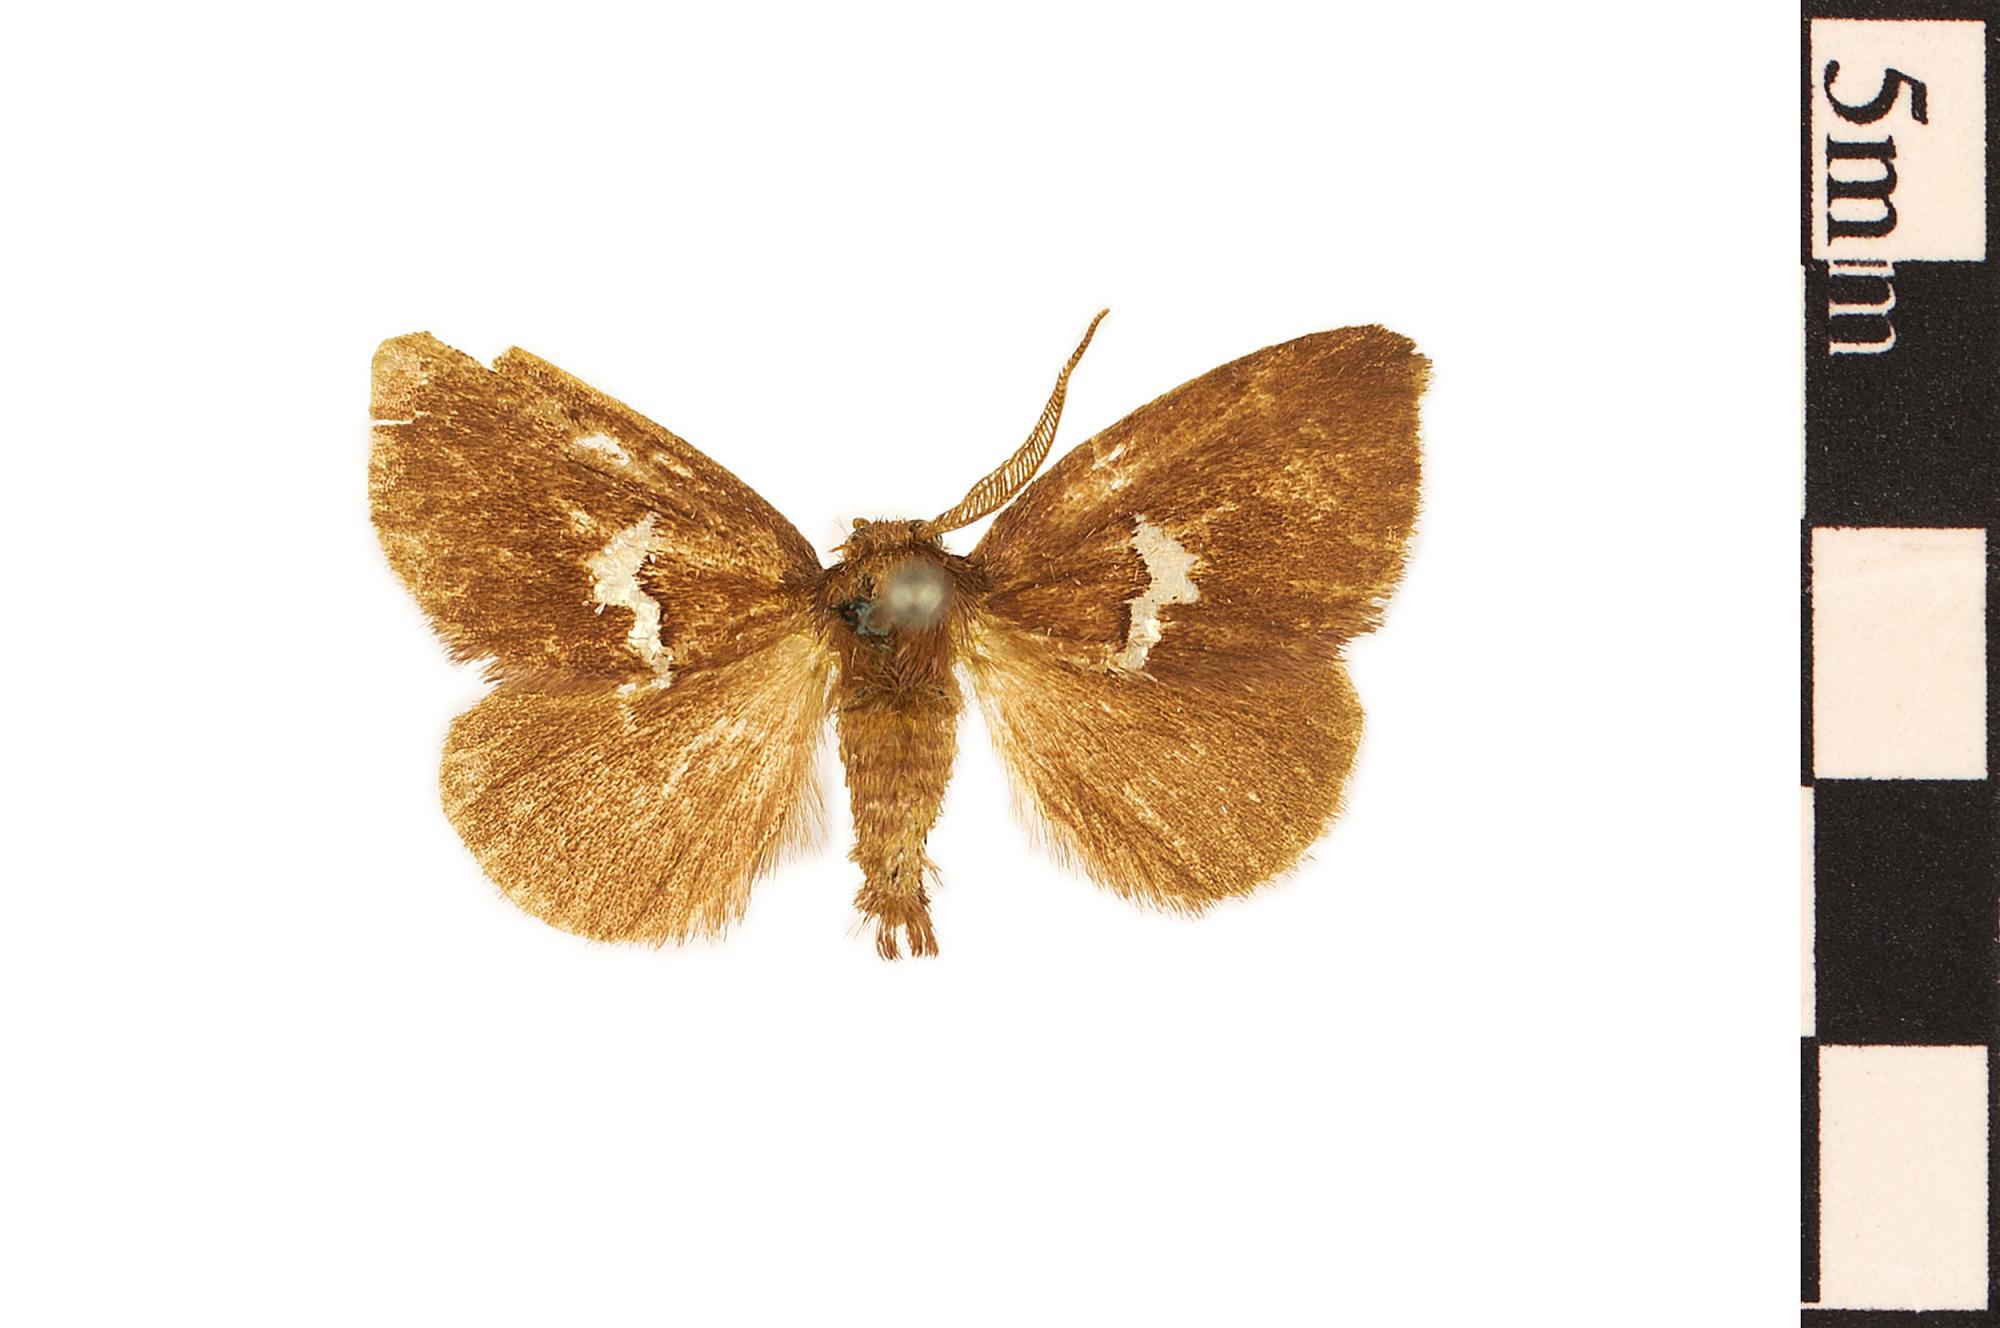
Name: Pin-striped Vermilion Slug Moth
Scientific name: Monoleuca semifascia
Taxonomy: Animalia, Arthropoda, Hexapoda, Insecta, Lepidoptera, Limacodidae
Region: US Mid Atlantic (PA, NJ, MD, DE, DC, VA, WV)
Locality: North America, United States, Virginia, Nelson County